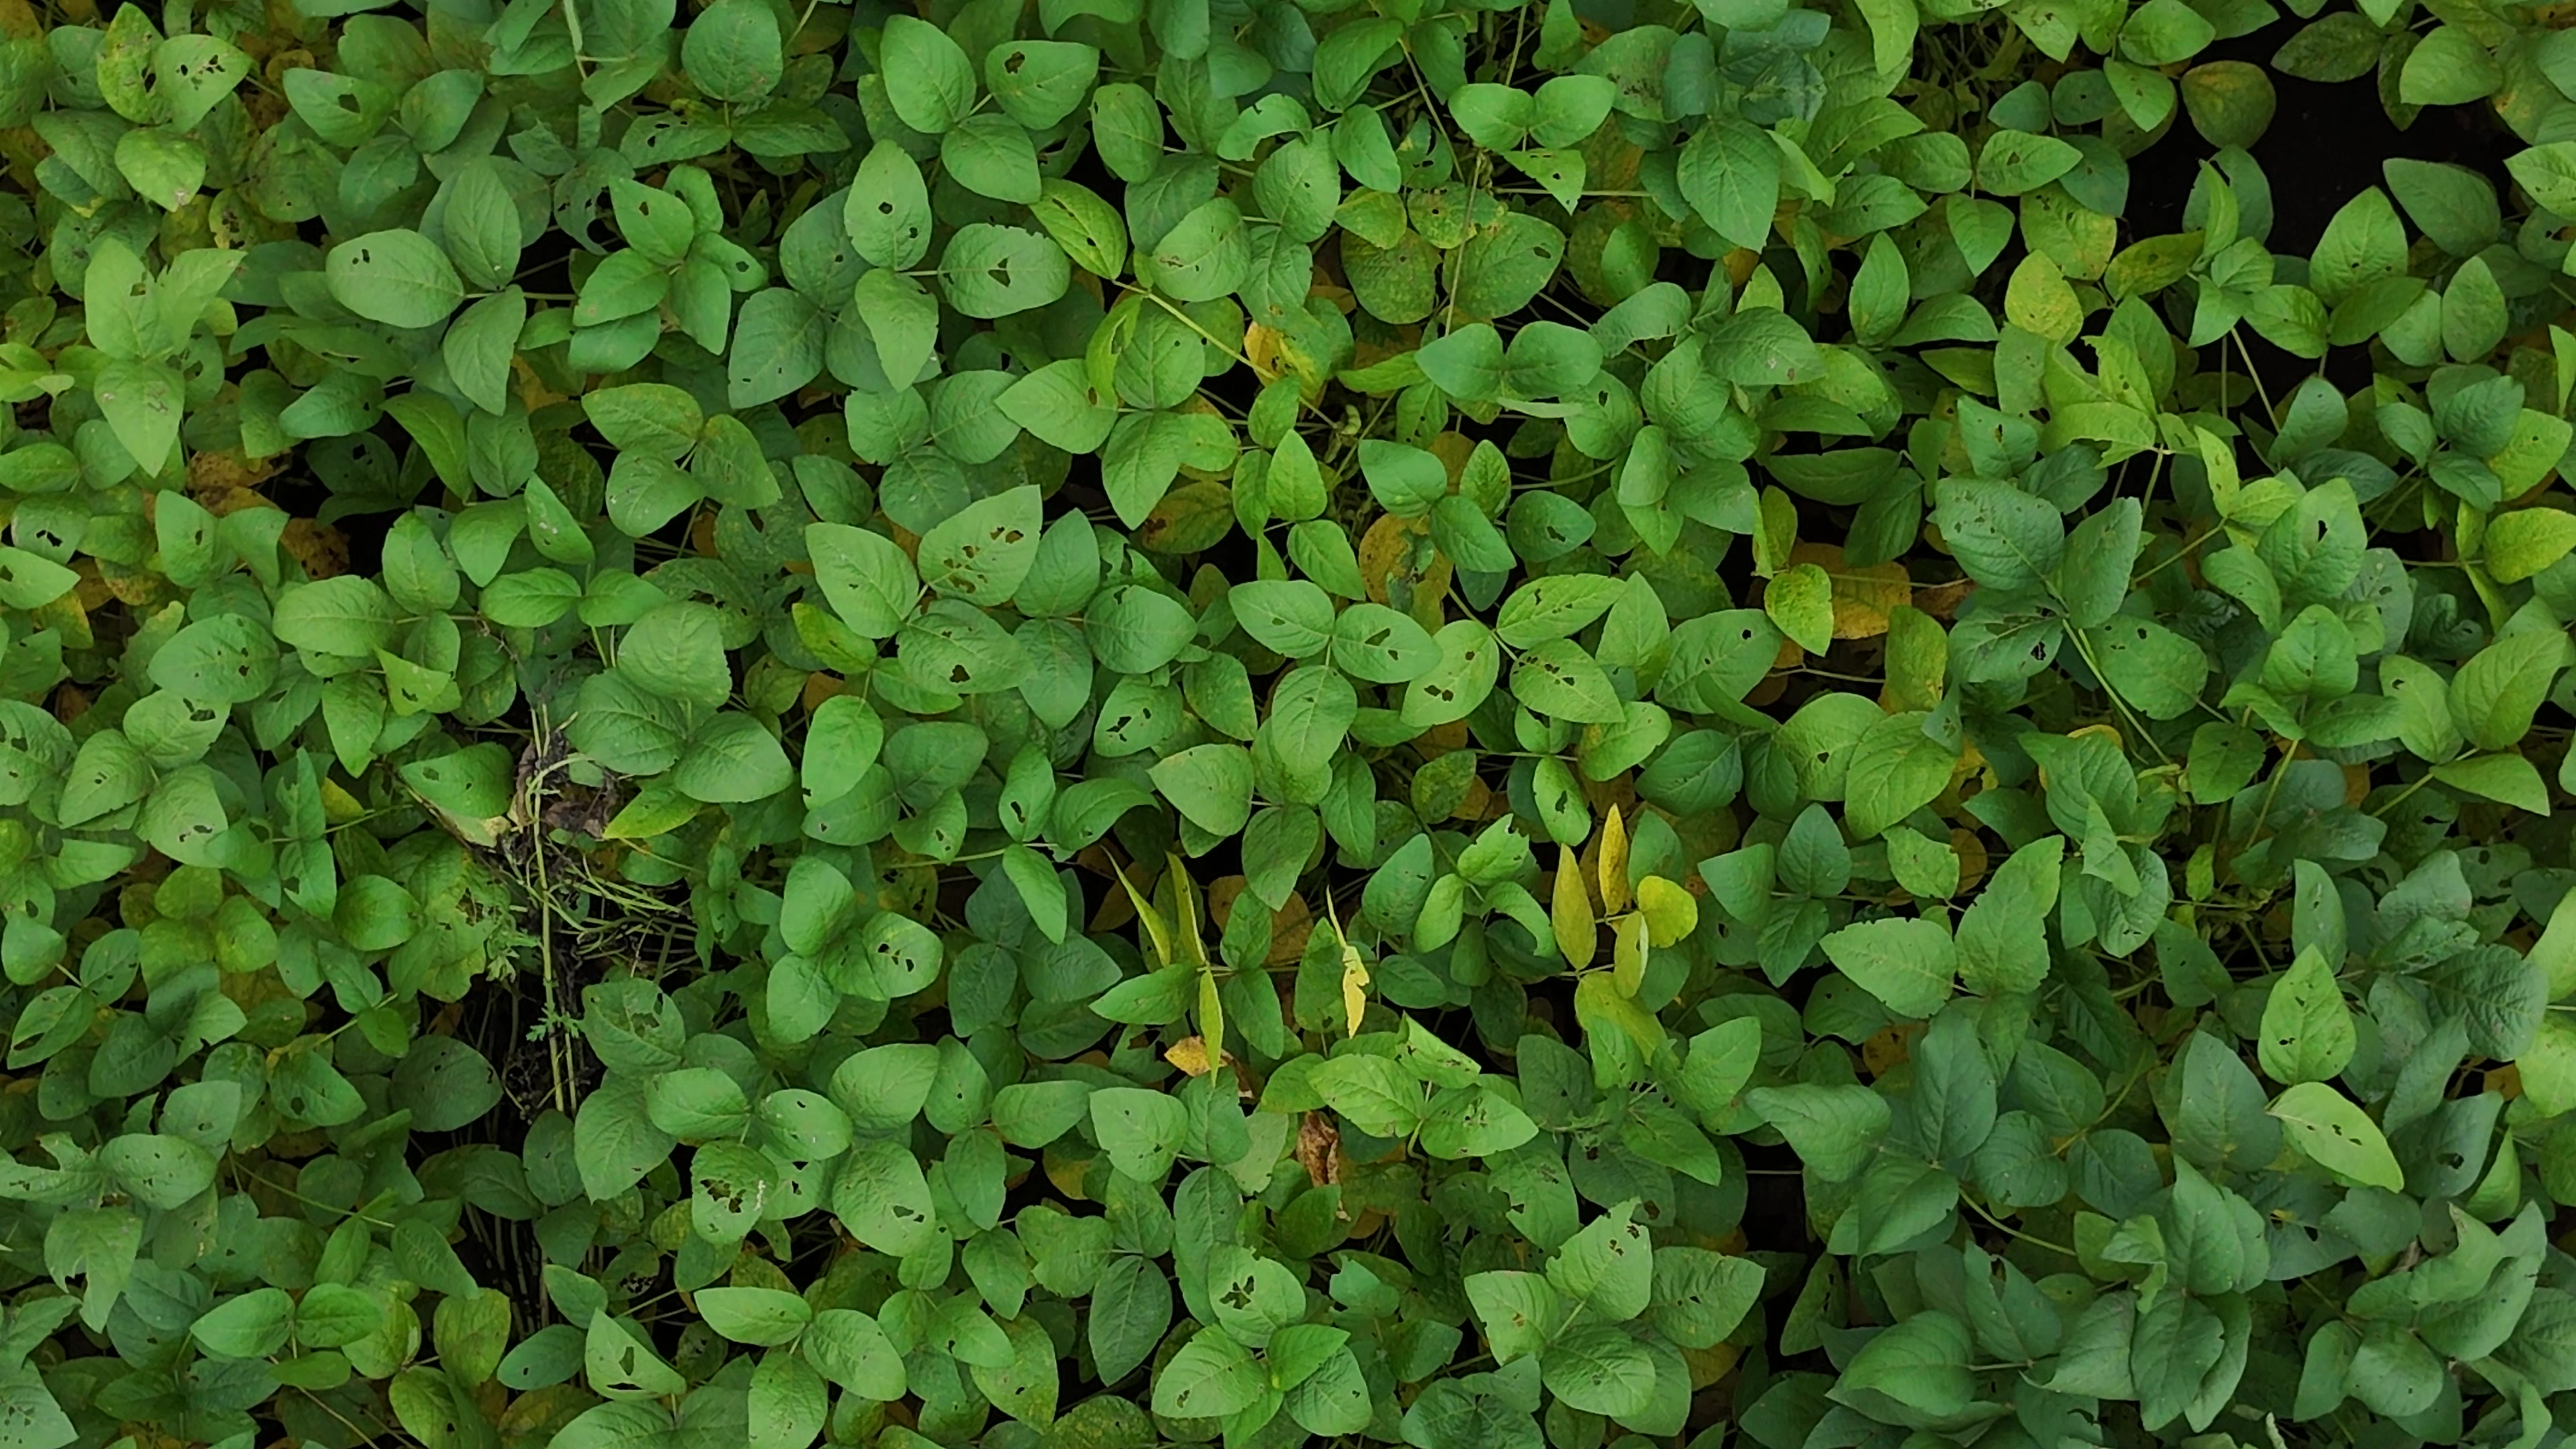
Label: Mosaic